Geordie Shore series 18

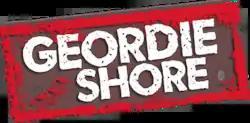

The eighteenth series of "Geordie Shore", a British television programme based in Newcastle Upon Tyne was filmed in July 2018 and began airing on 16 October 2018. It concluded after ten episodes on 18 December 2018. This was the first series to include new cast member Faith Mullen. Ahead of the series it was announced that former cast member Scott Timlin would be making a return to the show. It was also announced that former cast members James Tindale, Kyle Christie and Alex MacPherson would all be making guest appearances throughout the series.